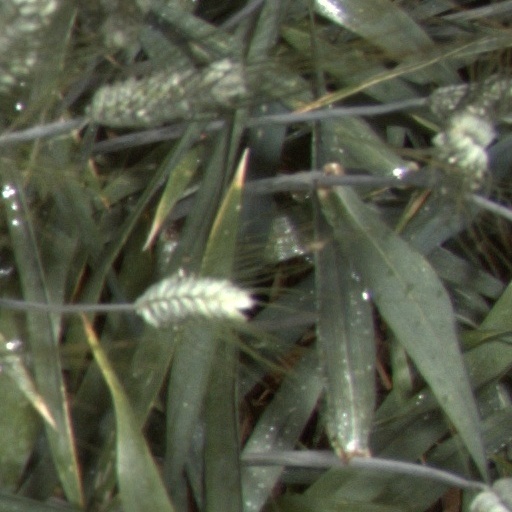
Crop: wheat